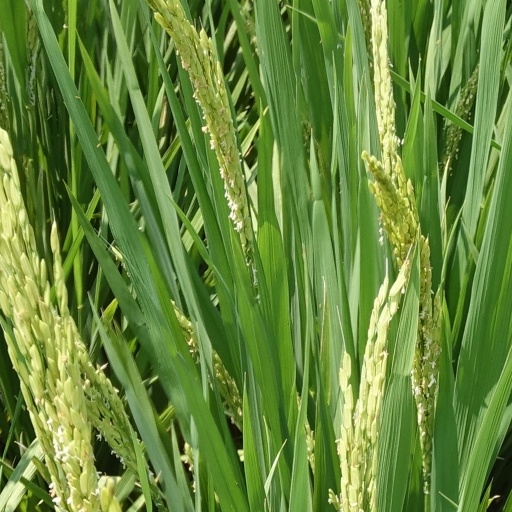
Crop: rice